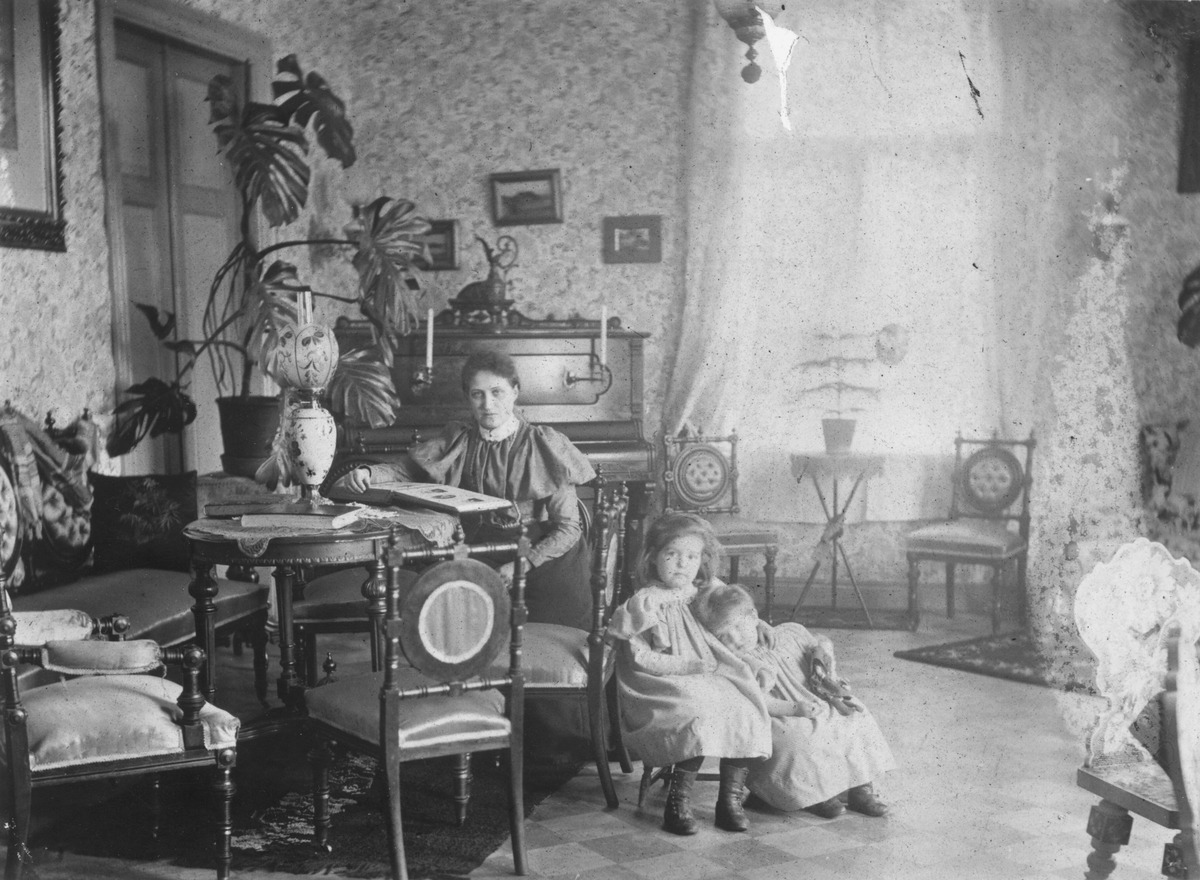
Lisi, Hanna-Liisa ja Kyllikki Nohrström kodissaan Kasarminkatu 16
sisällön kuvaus: Lisi, Hanna-Liisa ja Kyllikki Nohrström kodissaan Kasarminkatu 16. mustavalkoinen
Ajankohta: kuvausaika 1897 noin
Paikka: Suomi, Uusimaa, Helsinki, Ullanlinna Helsinki, Kasarmikatu 16
Aiheet: Nohrström, Hanna-Liisa, Nohrström, Kyllikki, Nohrström, Lisi, perheet, lamput öljylamput, sisustus, vaatteet lastenvaatteet